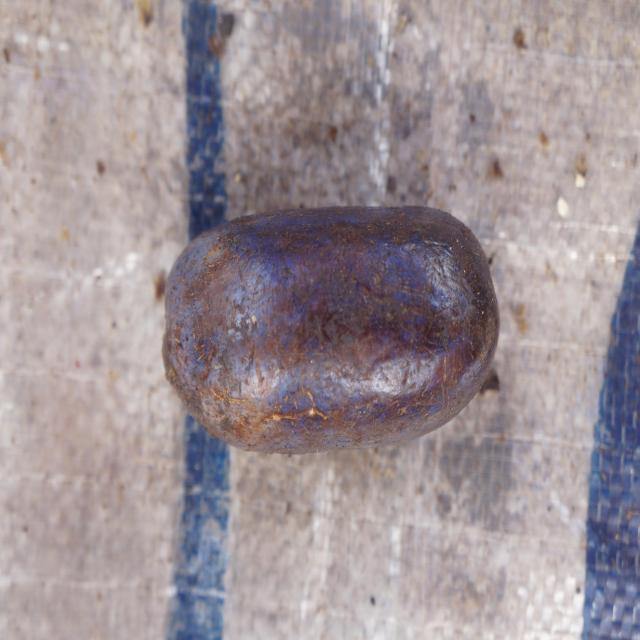
Plum grade: unaffected